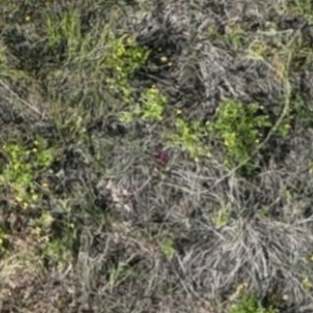
Month: july
Dye color: red
Dye concentration: low